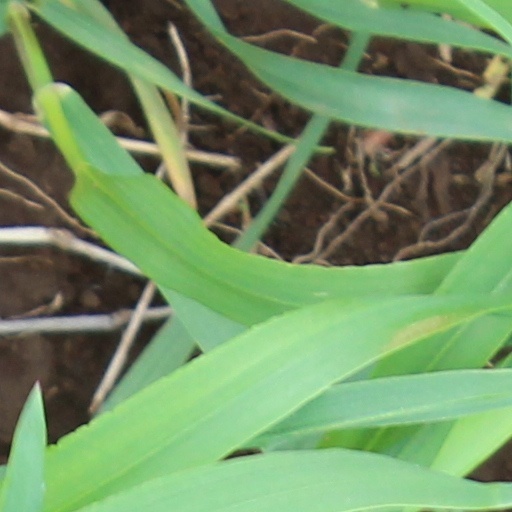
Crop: wheat